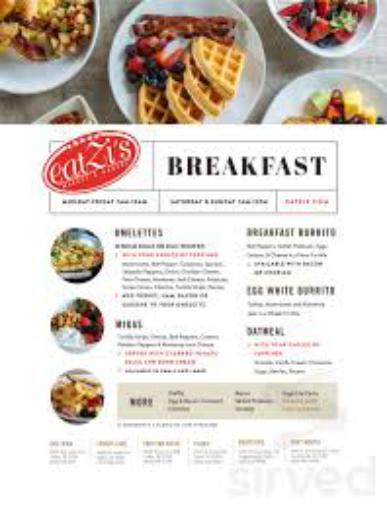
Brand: EatZi's
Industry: Food